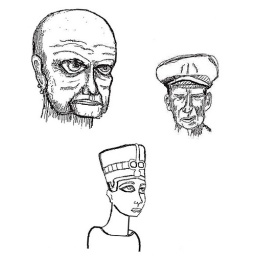
I did these with a mouse in MSPaint, one bored box office assistant manager summer.